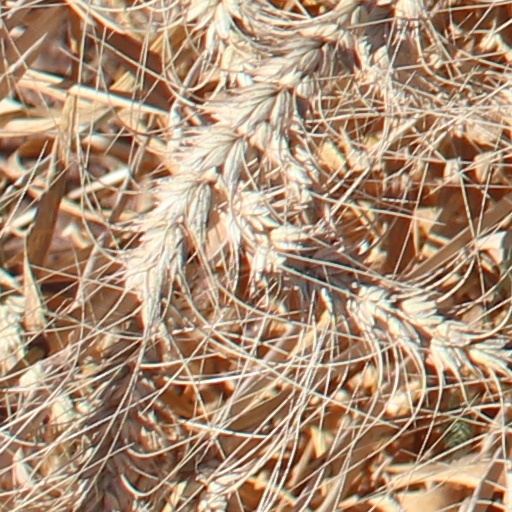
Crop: wheat